Bernice Bing

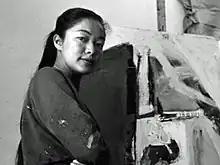

Bernice Bing (10 April 1936 – 18 August 1998) was a Chinese American lesbian artist involved in the San Francisco Bay Area art scene in the 1960s. She was known for her interest in the Beats and Zen Buddhism, and for the "calligraphy-inspired abstraction" in her paintings, which she adopted after studying with Saburo Hasegawa.